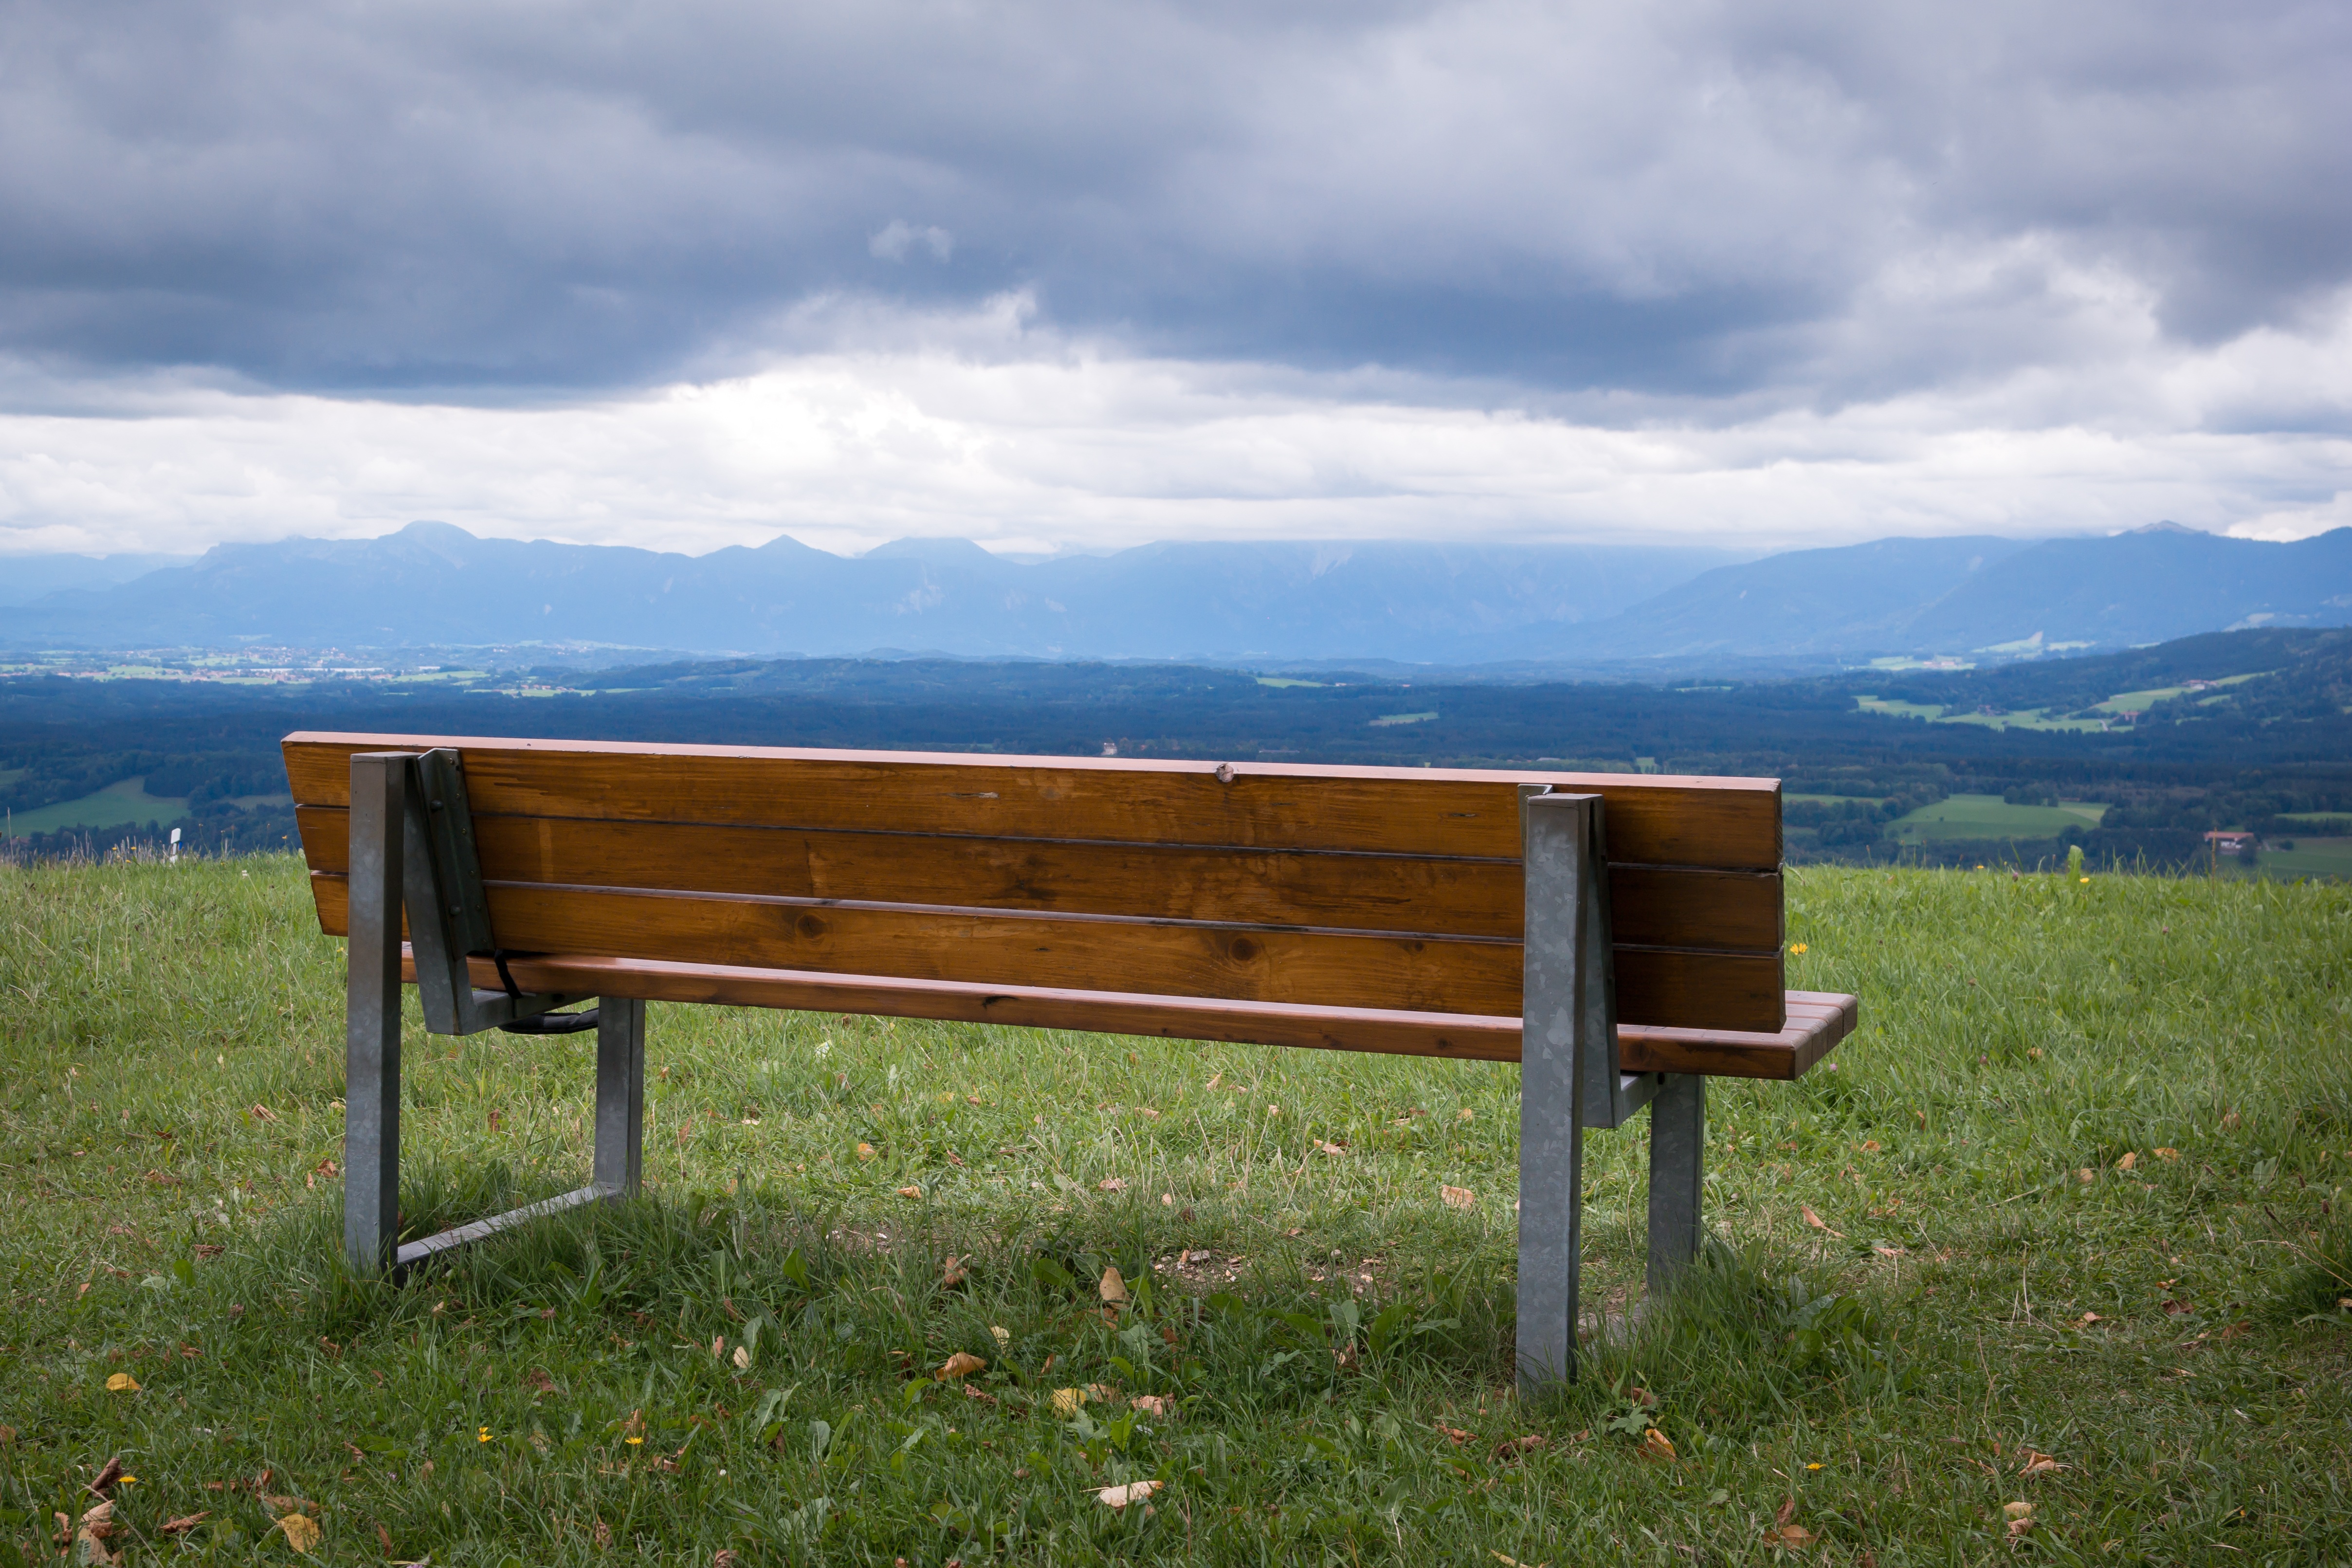
table, sky, wood, hiking, bench, meadow, seat, view, panorama, pasture, autumn, alpine, rest, furniture, sit, clouds, bank, mountains, vision, outlook, break, viewpoint, wanderer, recovery, click, rest pause, bavaria germany, studio couch